Strabismus surgery

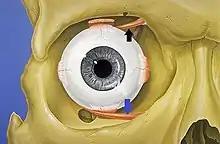
The superior oblique muscle (black arrow) and the inferior oblique muscle (blue arrow) are highlighted in this depiction of a human right eye from the anterior perspective.

There are two oblique muscles attached to the eye - the superior oblique and the inferior oblique - which each have their respective procedures.